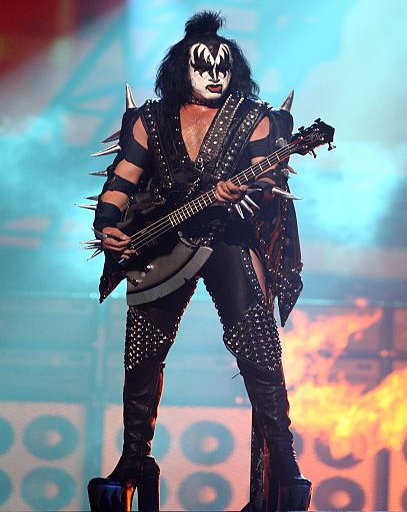
hard rock artist performs during tv programme .